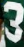
Number: 3